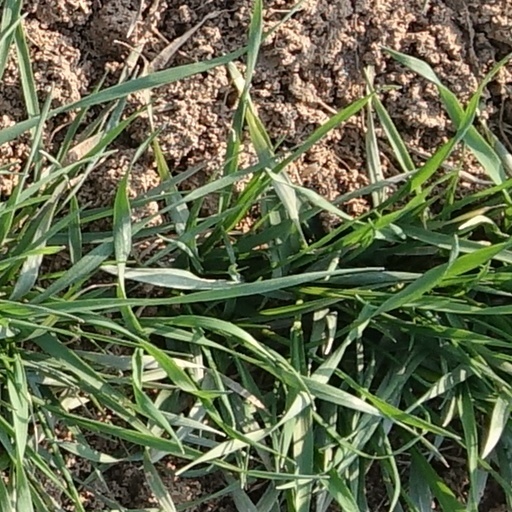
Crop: wheat